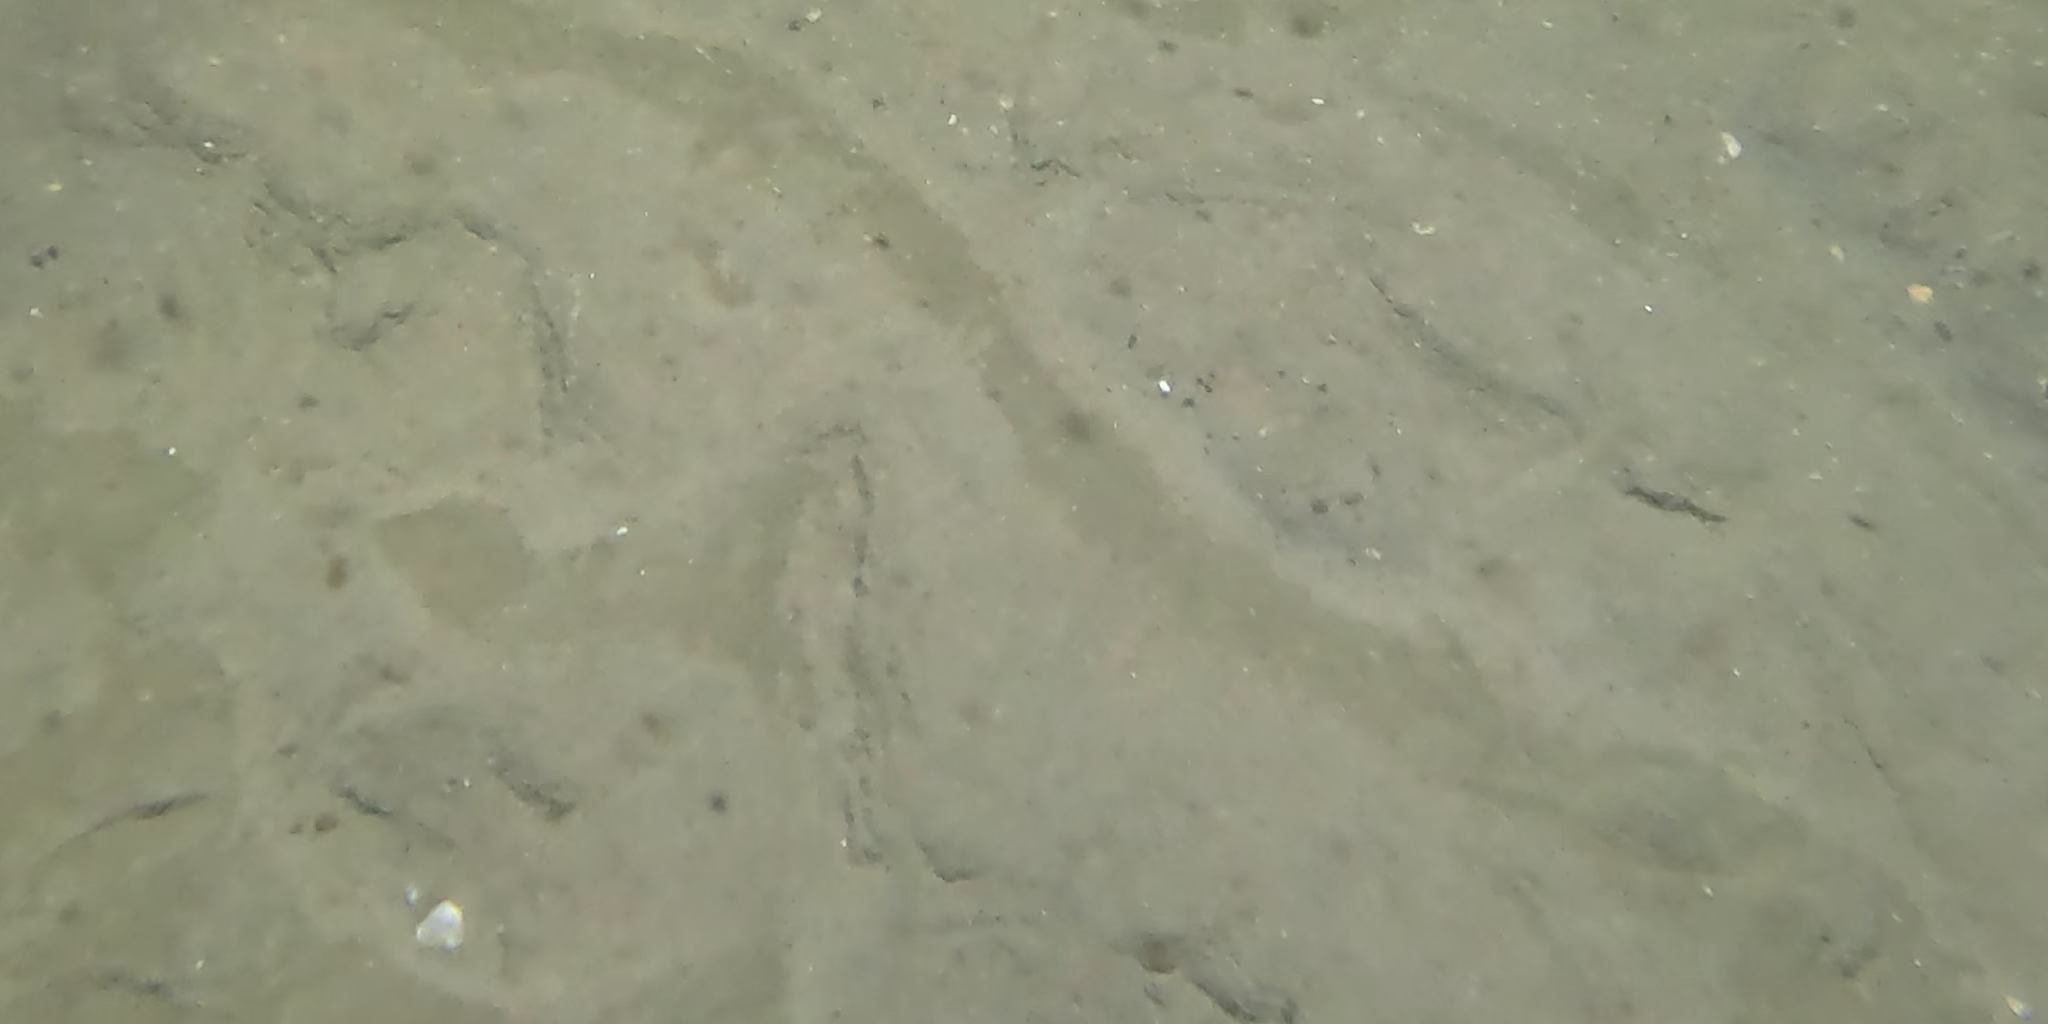
Seabed habitat: sand